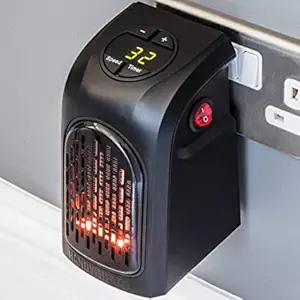
KNYUC MART Mini Electric Handy Room Heater Compact Plug-in
Category: Home&Kitchen
Price: 778 (list price: 999)
Rating: 3.3 (8 ratings)
About this product: Function: Portable handy heater provides functionalities like Adjustable Thermostat, Overheat Protection.|Personal heating: This Electric heater gives you personal heating anywhere you go.|Portable heater: Electric Handy Heater is potable. You can use it in rooms, bathroom and take it to outside of your house.|Easy to use: This fan heater is simple to utilize. Just find a plug, plug it and set the temperature.|Package Contains: 1 Handy Heater , 1 User Manual & Free 1 US Converter Plug